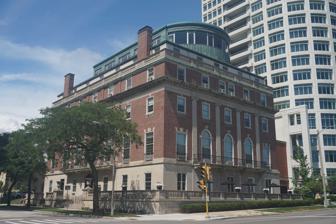
Building: University Club of Milwaukee
Country: United States of America
Year built: 1928
University Club of Milwaukee The University Club of Milwaukee is a private club in Milwaukee , Wisconsin , located at 924 E. Wells Street.  The club, which was founded by a group of nineteen college alumni, received its charter November 7, 1898. Its first president was August H. Vogel . History The club first met in a modest residence at 508 Jackson Street, near what is now a surface parking lot at Clybourn and Jackson Streets.  In 1928, the club moved into its current clubhouse, newly designed by John Russell Pope , at the corner of Wells and Prospect Streets overlooking Lake Michigan. University Club Tower In 2007, construction of a namesake luxury condominium tower was completed on a site immediately north of the club.  The 36-floor, 446-feet tall University Club Tower is now the tallest residential building and fourth tallest building in Milwaukee and the state of Wisconsin.  The tower houses a health club facility for residents that doubles as the University Club's own member health club. See also List of American gentlemen's clubs References